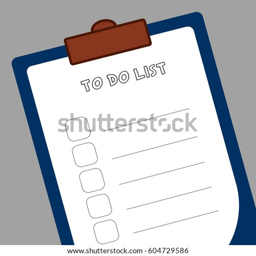
form to - do list , a tablet of white paper to make notes .